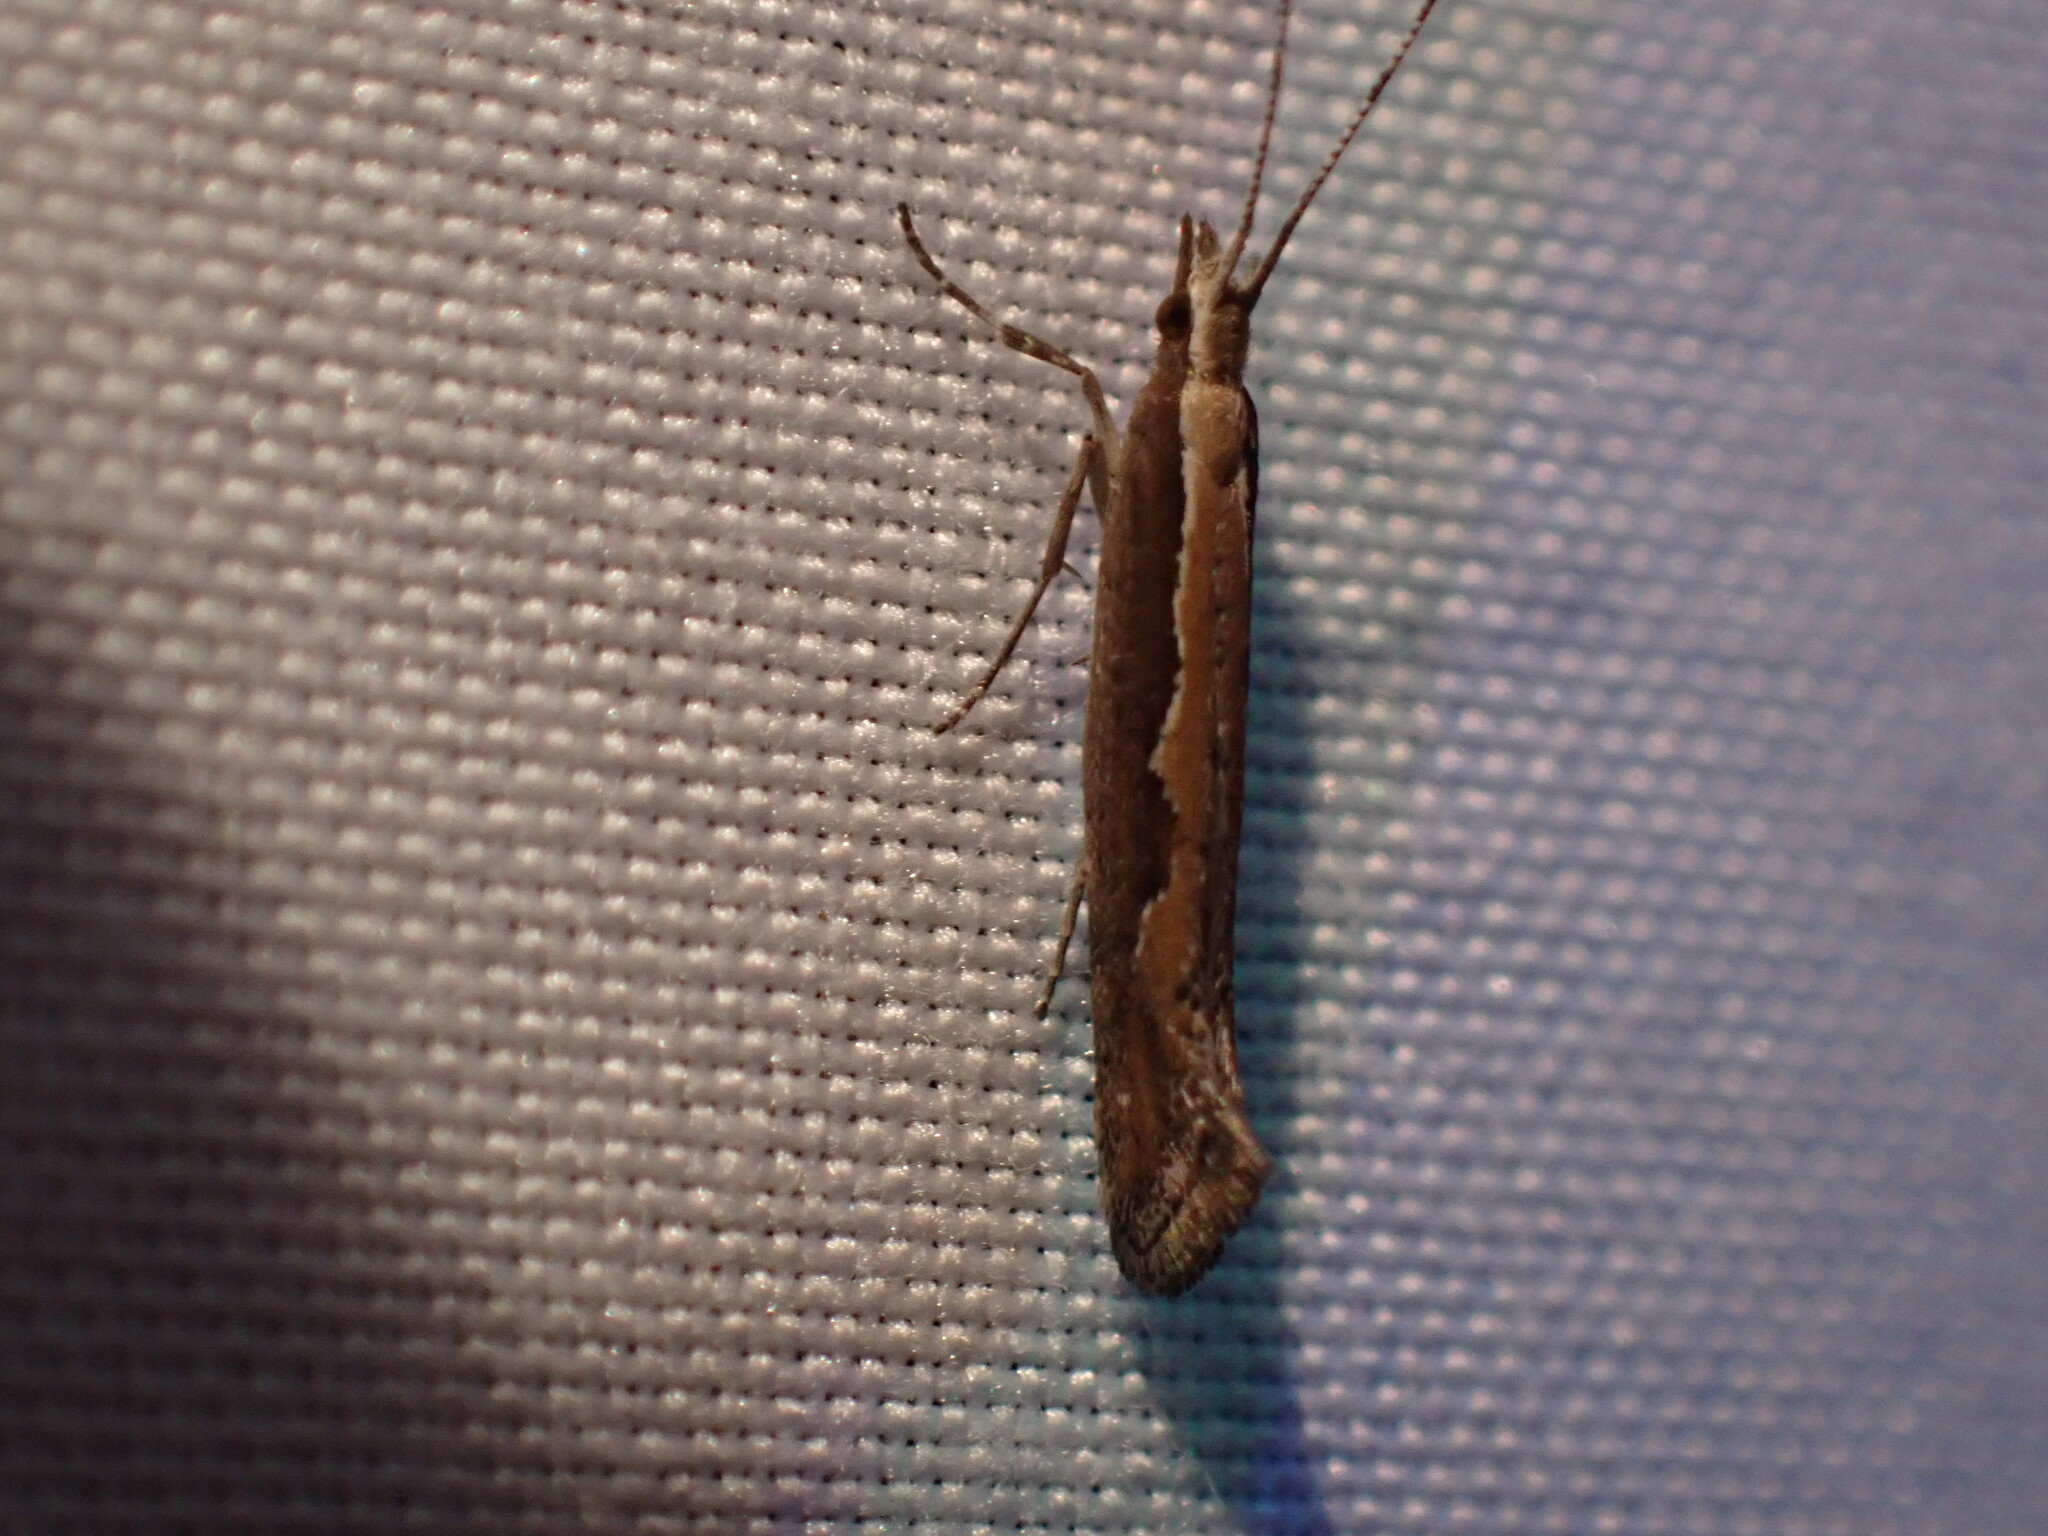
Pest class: diamondback_moth